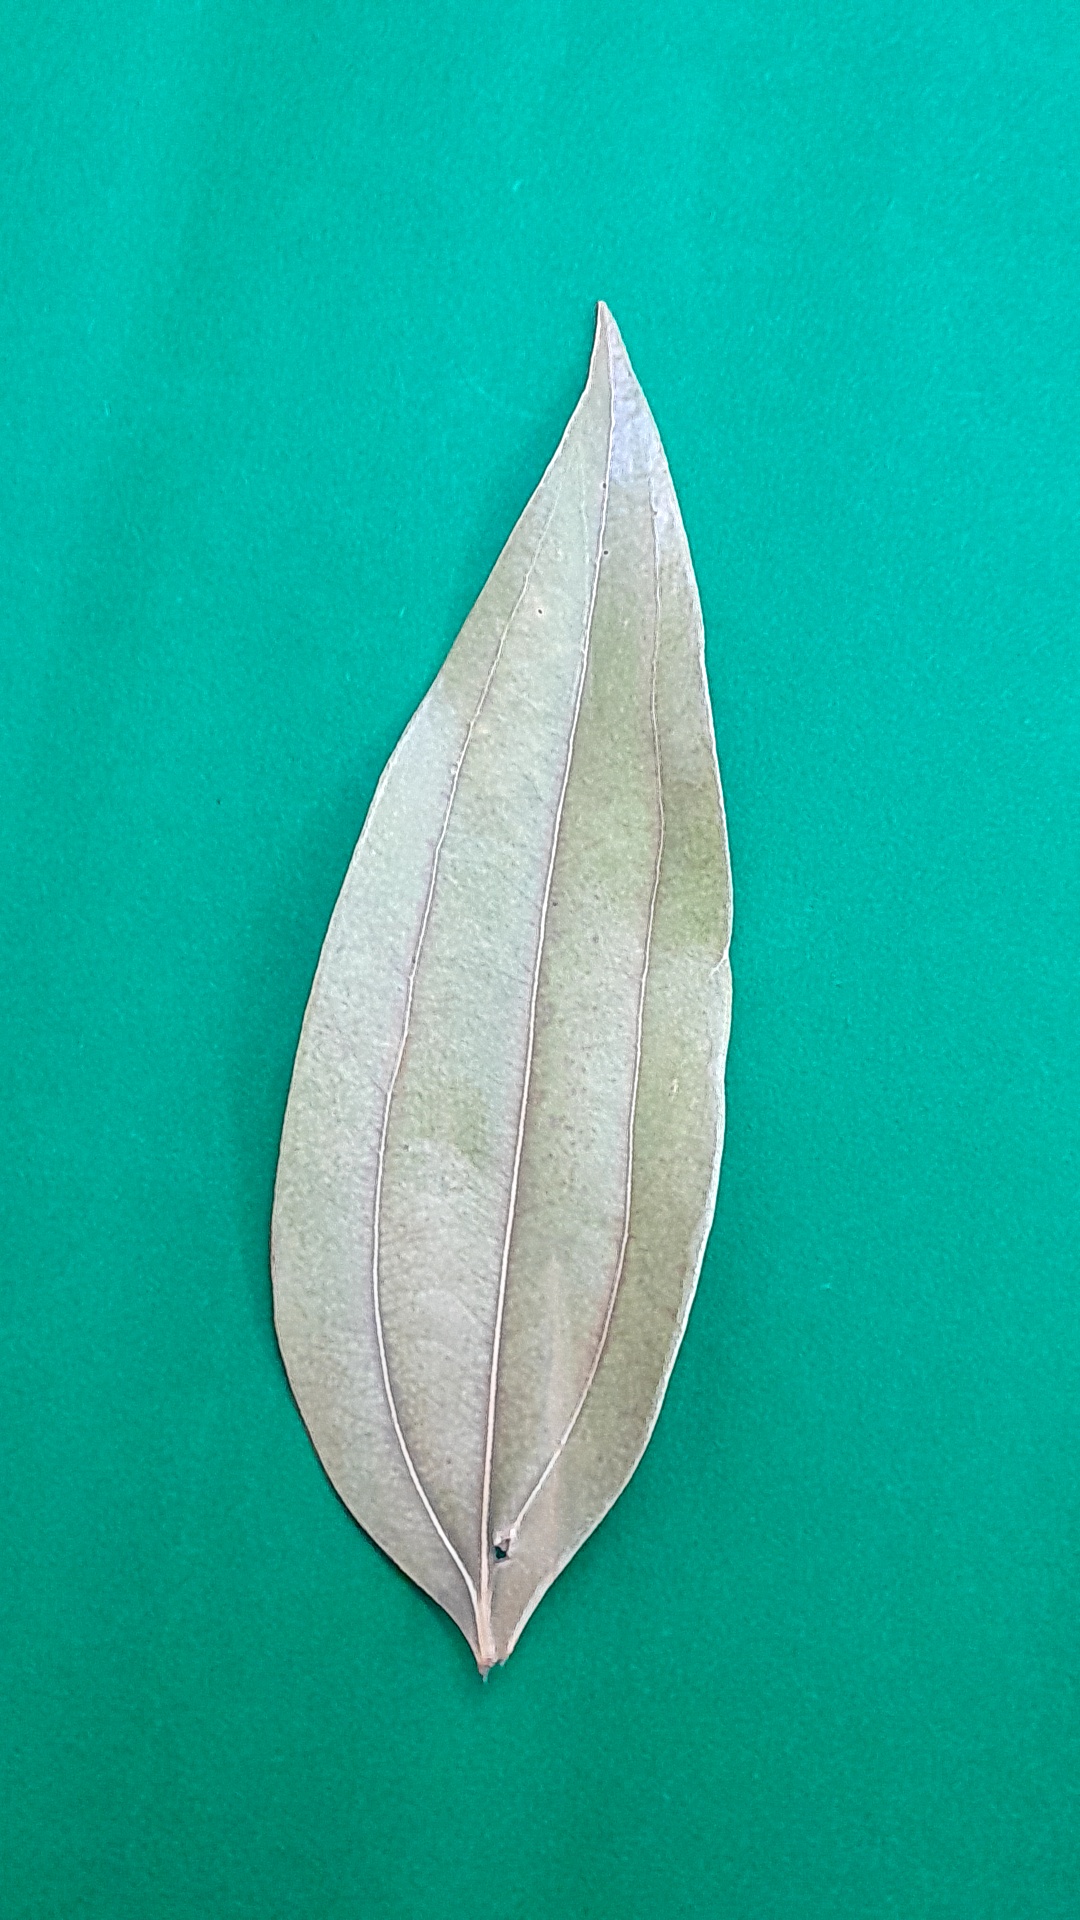
Label: Dry Leaf